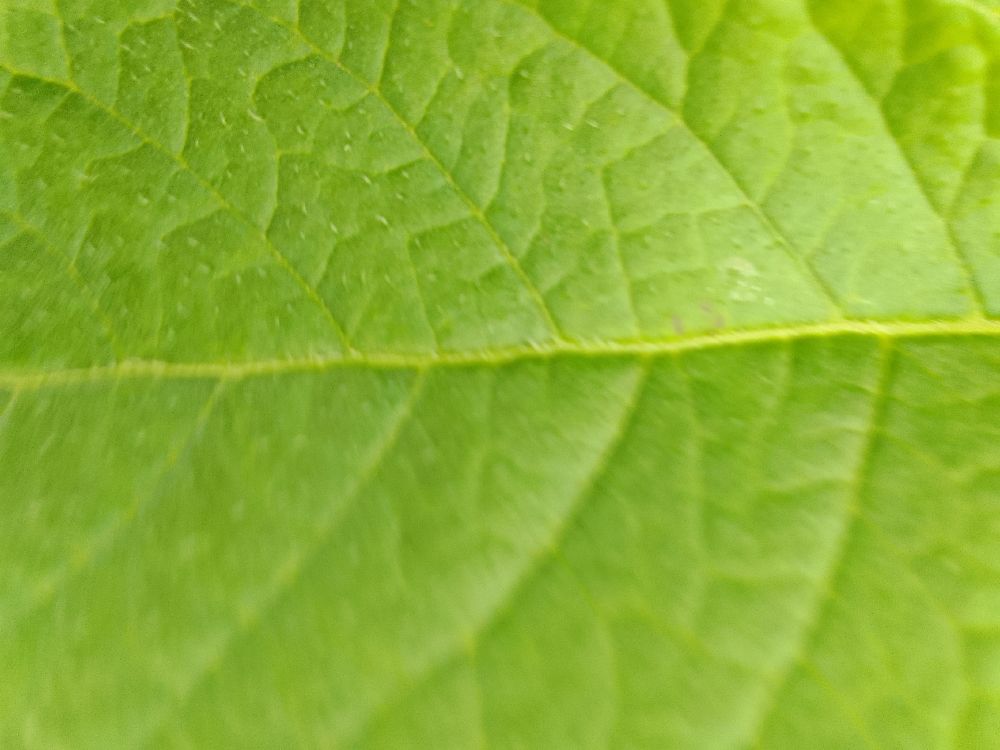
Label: Healthy